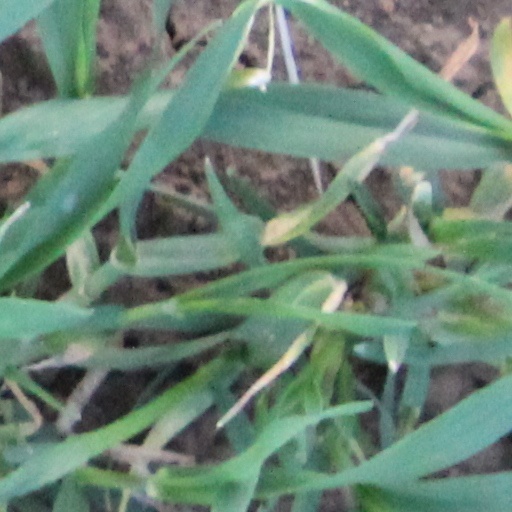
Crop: wheat